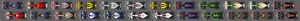
Le Grand Prix automobile d'Allemagne 2010, disputé sur le Circuit d'Hockenheim le 25 juillet 2010, est la cinquante-septième édition du Grand Prix, la 831ᵉ épreuve du championnat du monde de Formule 1 courue depuis 1950 et la onzième manche du championnat 2010.